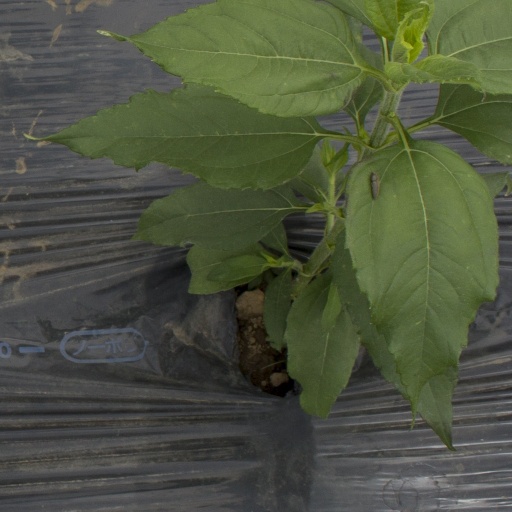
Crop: Jerusalem artichoke